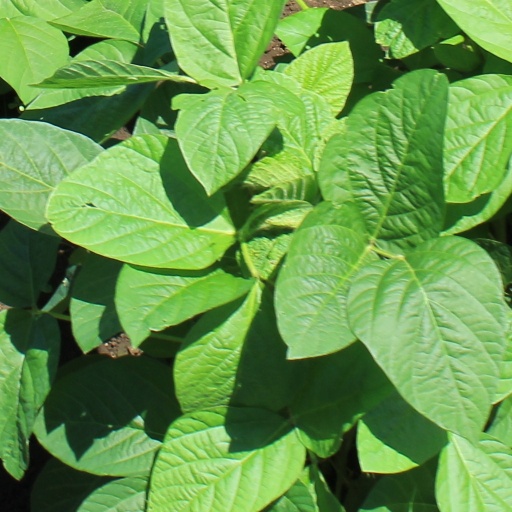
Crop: soybean